Juan Antonio Flecha

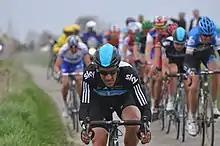
Flecha at the 2012 Paris–Roubaix

Flecha healed in time to be able to participate to Paris–Roubaix, looking for a victory as he finished in the "top 10" of the Classic six times in the last 7 years, without ever winning it. He was part of a small group including his teammate Mathew Hayman who tried to bring back Tom Boonen from his solo breakaway initiated with to race, but they could not get to him. He entered the velodrome in Roubaix with two fellow escapees, but two other riders joined them as they were circling the track for the final kilometer of racing. A sprint ensued and Flecha took the fourth place of the Hell of the North race. Flecha got another notable result in June, coming in fourth place of the mostly flat Ster ZLM Toer, a 2.1 rated stage race. His teammate Mark Cavendish won the event.